Economic history of Turkey

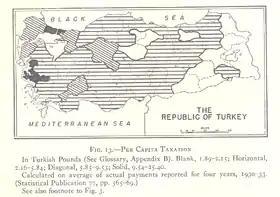
Under Atatürk the economy advanced from state based policies to a mixed economy in line with the increase in capital in the society

One distinct characteristic between 1923 and 1985 is that, in large part as a result of government policies, Turkey's economy developed into a complex economic system producing a wide range of agricultural, industrial, and service products for both domestic and export markets. The economy grew at an average annual rate of six percent.